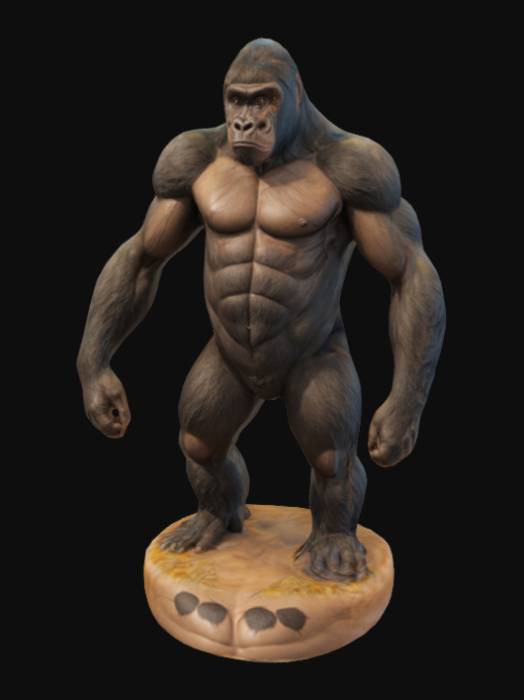
미적 점수 (1~10점): 6